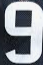
Number: 9